John Alexander (New Zealand politician)

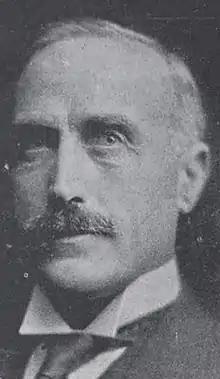

John Alexander (1876 – 15 July 1941) was a member of the New Zealand Legislative Council from 1934 to 1941 when his term ended. He was a barrister and involved in many organisations.